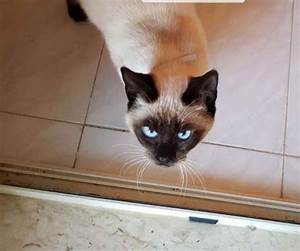
Label: gatto